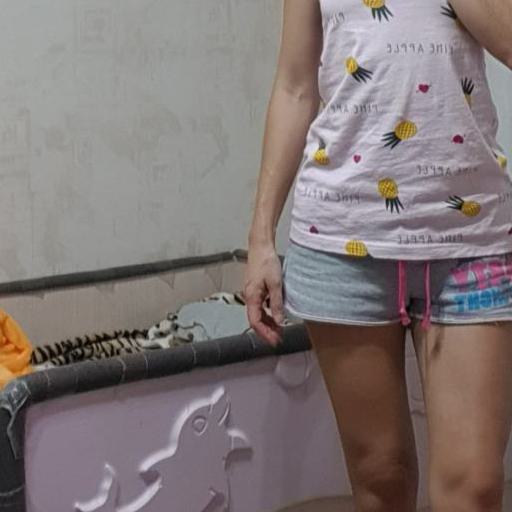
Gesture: no_gesture